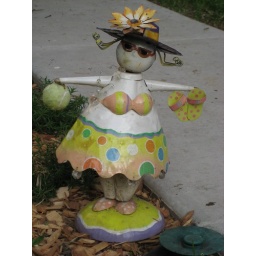
beach girl in the garden 053010